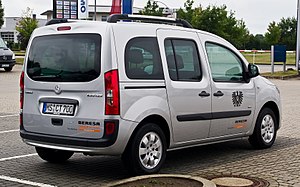
Renault Kangoo II / Specialmodeller / Mercedes-Benz Citan
Renault Kangoo II er et leisure activity vehicle fra Renault. Denne artikel omhandler den anden modelgeneration, som kom på markedet i 2008. Renault Kangoo I blev produceret i årene 1997 til 2009.